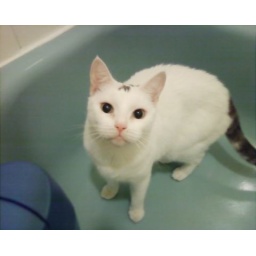
Monster in the tub with shampoo bottle